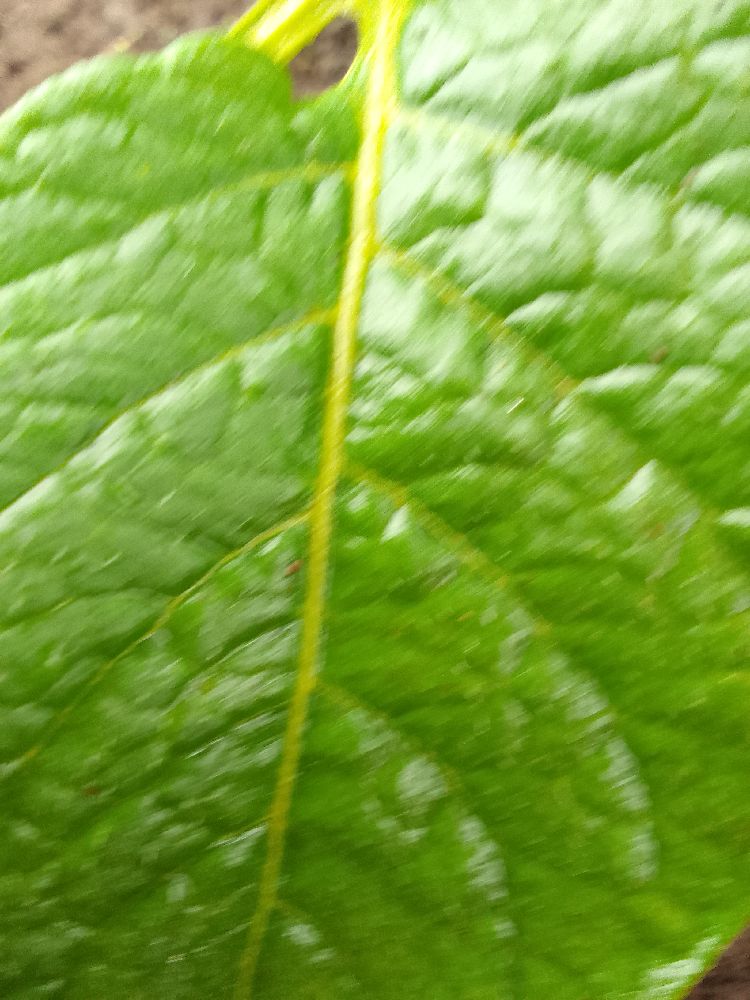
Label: Healthy